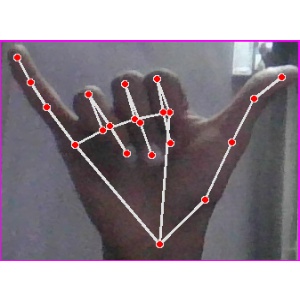
अक्षर: य